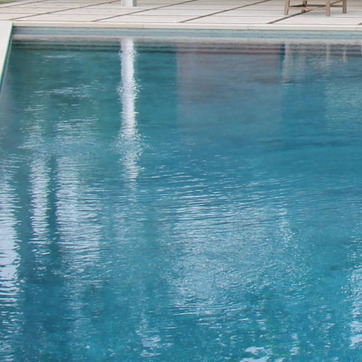
Material: water